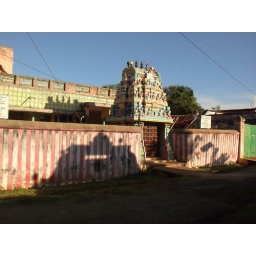
Decorative building detail walking the streets in the Chettinad village of Kanadukathan. Classical vaastu architecture dominates the village building design.